Macular corneal dystrophy

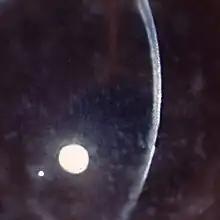
Opacities within the cornea upon ophthalmologic lamp examination.

The first signs of MCD are cloudy regions that appear on the cornea during adolescence, although opacification may be noticed as early as the first decade. These minute, gray, punctate opacities will over time merge into larger areas, causing the entire corneal stroma to become opaque. Ultimately this results in severe visual impairment, generally before the 5th decade of life.